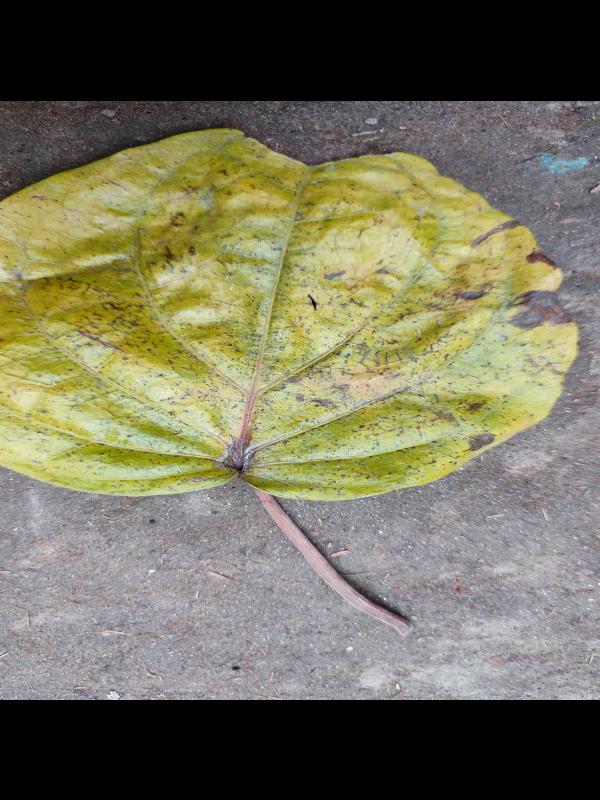
Label: Dried_Leaf